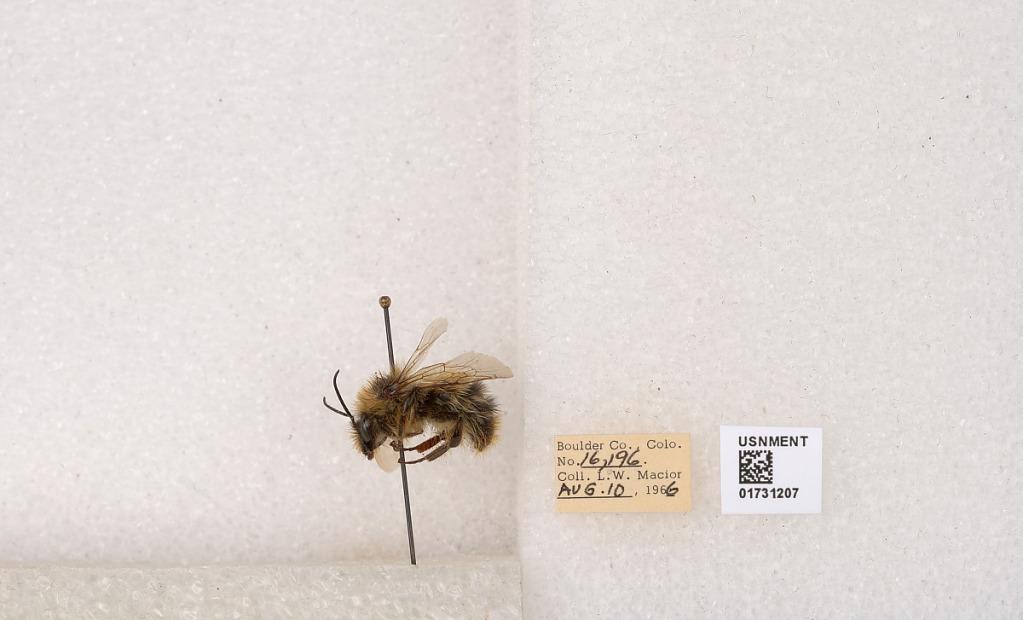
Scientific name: Bombus kirbyellus
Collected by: L. Macior
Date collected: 1966-8-10
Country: United States
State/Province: Colorado
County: Boulder
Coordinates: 40.0925, -105.358